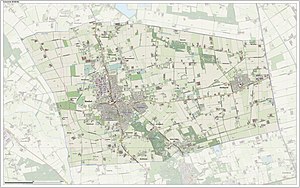
Boekel
Boekel er en kommune og en by i den sydlige provins Noord-Brabant i Nederlandene.